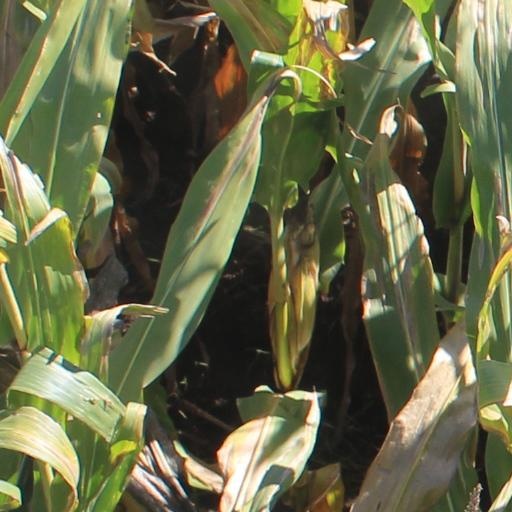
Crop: maize; corn